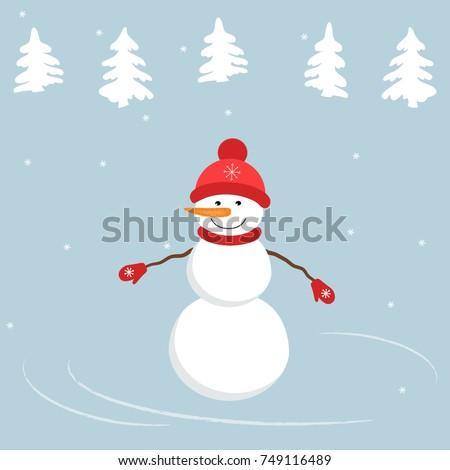
snowman in a red hat and mittens on a blue background .